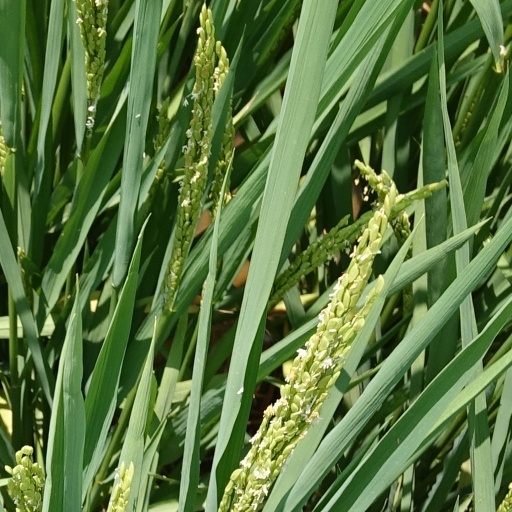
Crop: rice